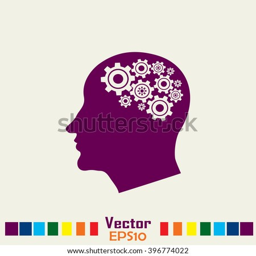
vector illustration of a silhouette head